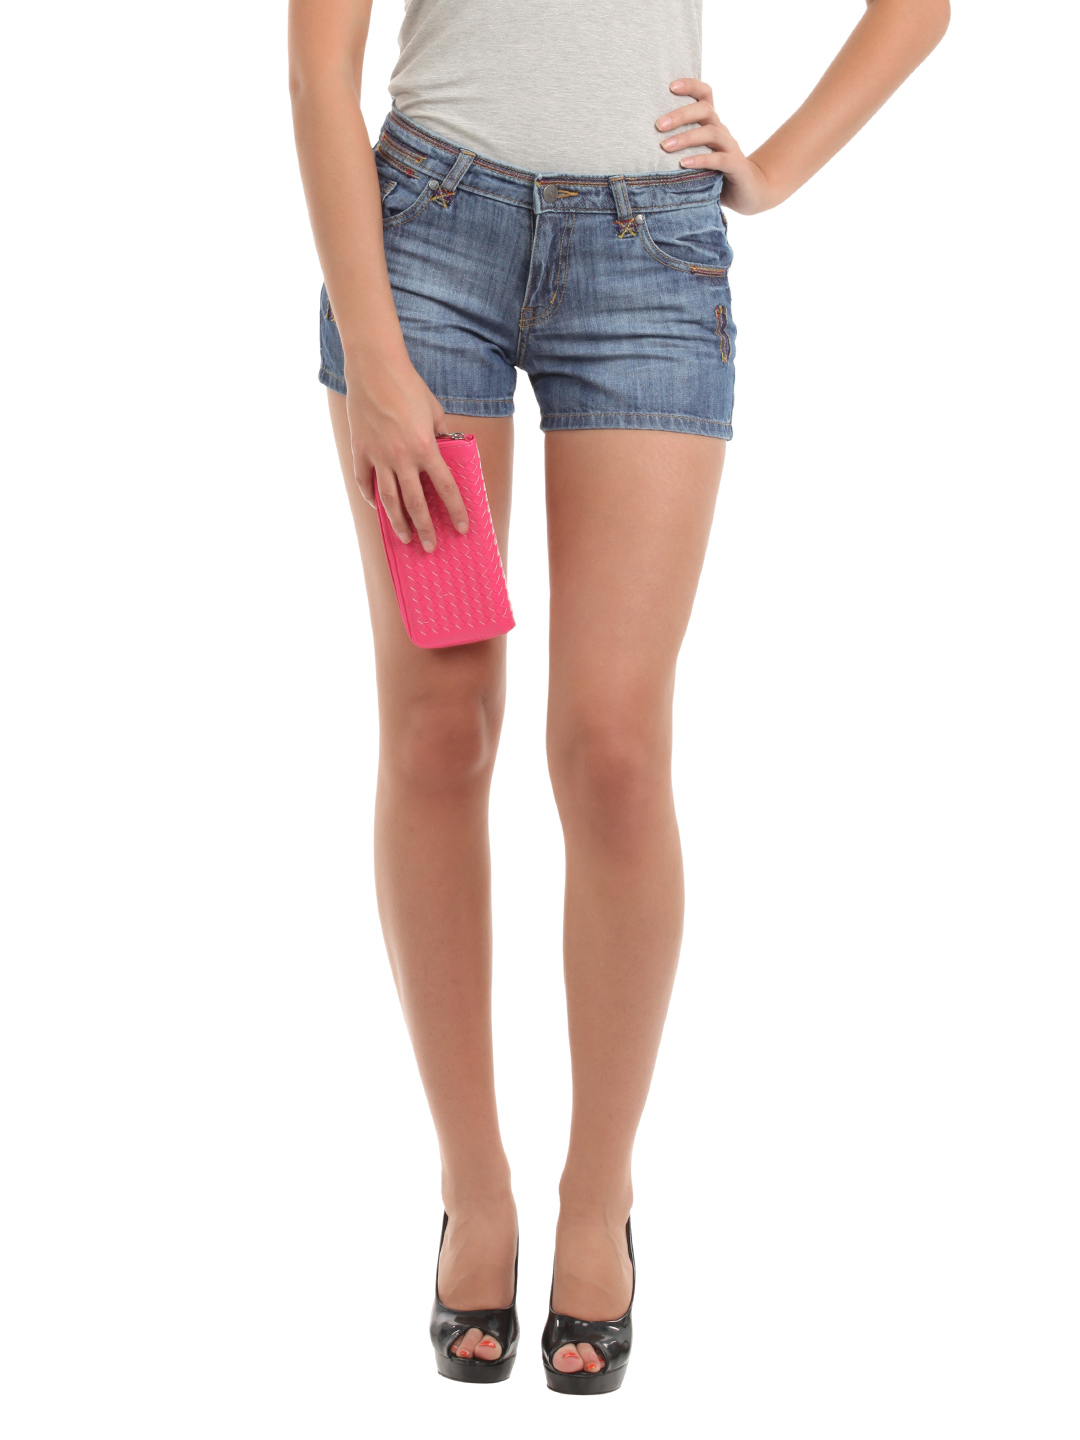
Elle Women Blue Shorts
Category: Apparel / Bottomwear / Shorts
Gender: Women
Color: Blue
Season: Summer 2012
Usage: Casual